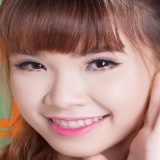
ca sĩ Khởi My